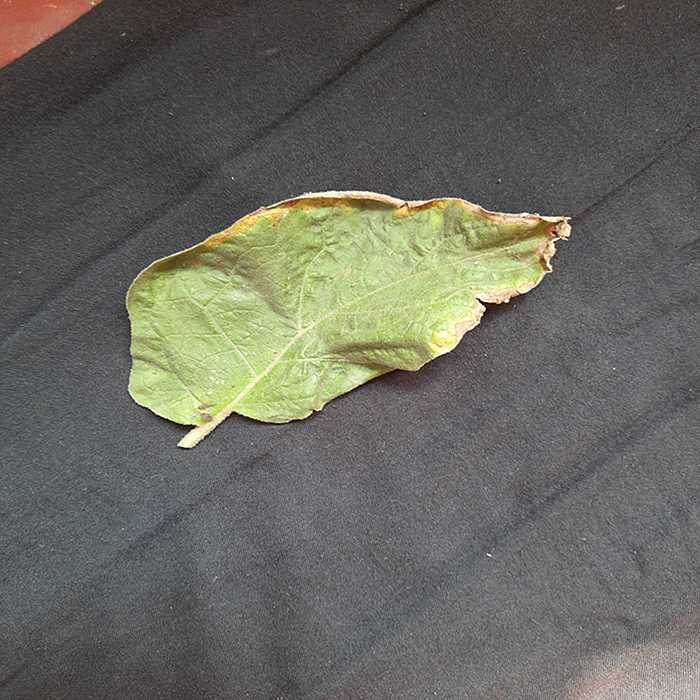
Plant: Eggplant
Label: Eggplant begomovirus